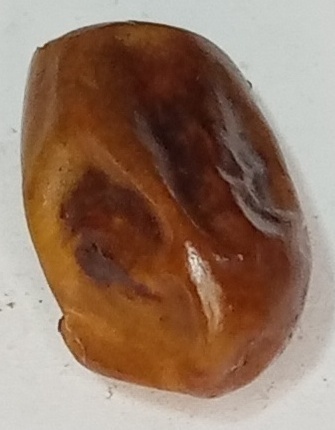
Variety: fasli-toto
Size: medium
Grade: grade-1